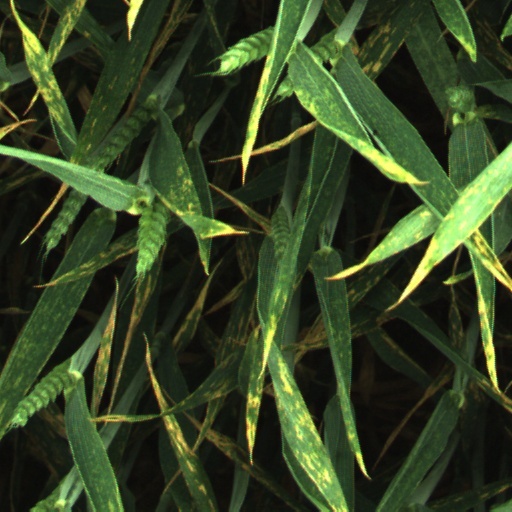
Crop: wheat